Southwick–Daniels Farm

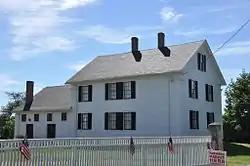

The Southwick–Daniels Farm is a historic farm in Blackstone, Massachusetts. The farmstead was established c. 1750, when the oldest portion of the main farmhouse was built, and has been in the same family since 1797. This house portion is now the ell of the main house, which was built c. 1830. There are three other buildings that date to the 19th century: the barn (c. 1850), the henhouse (c. 1830), and the cider mill (c. 1870). Other important aspects of the farm's landscape are its stone walls, well houses and a corn crib.